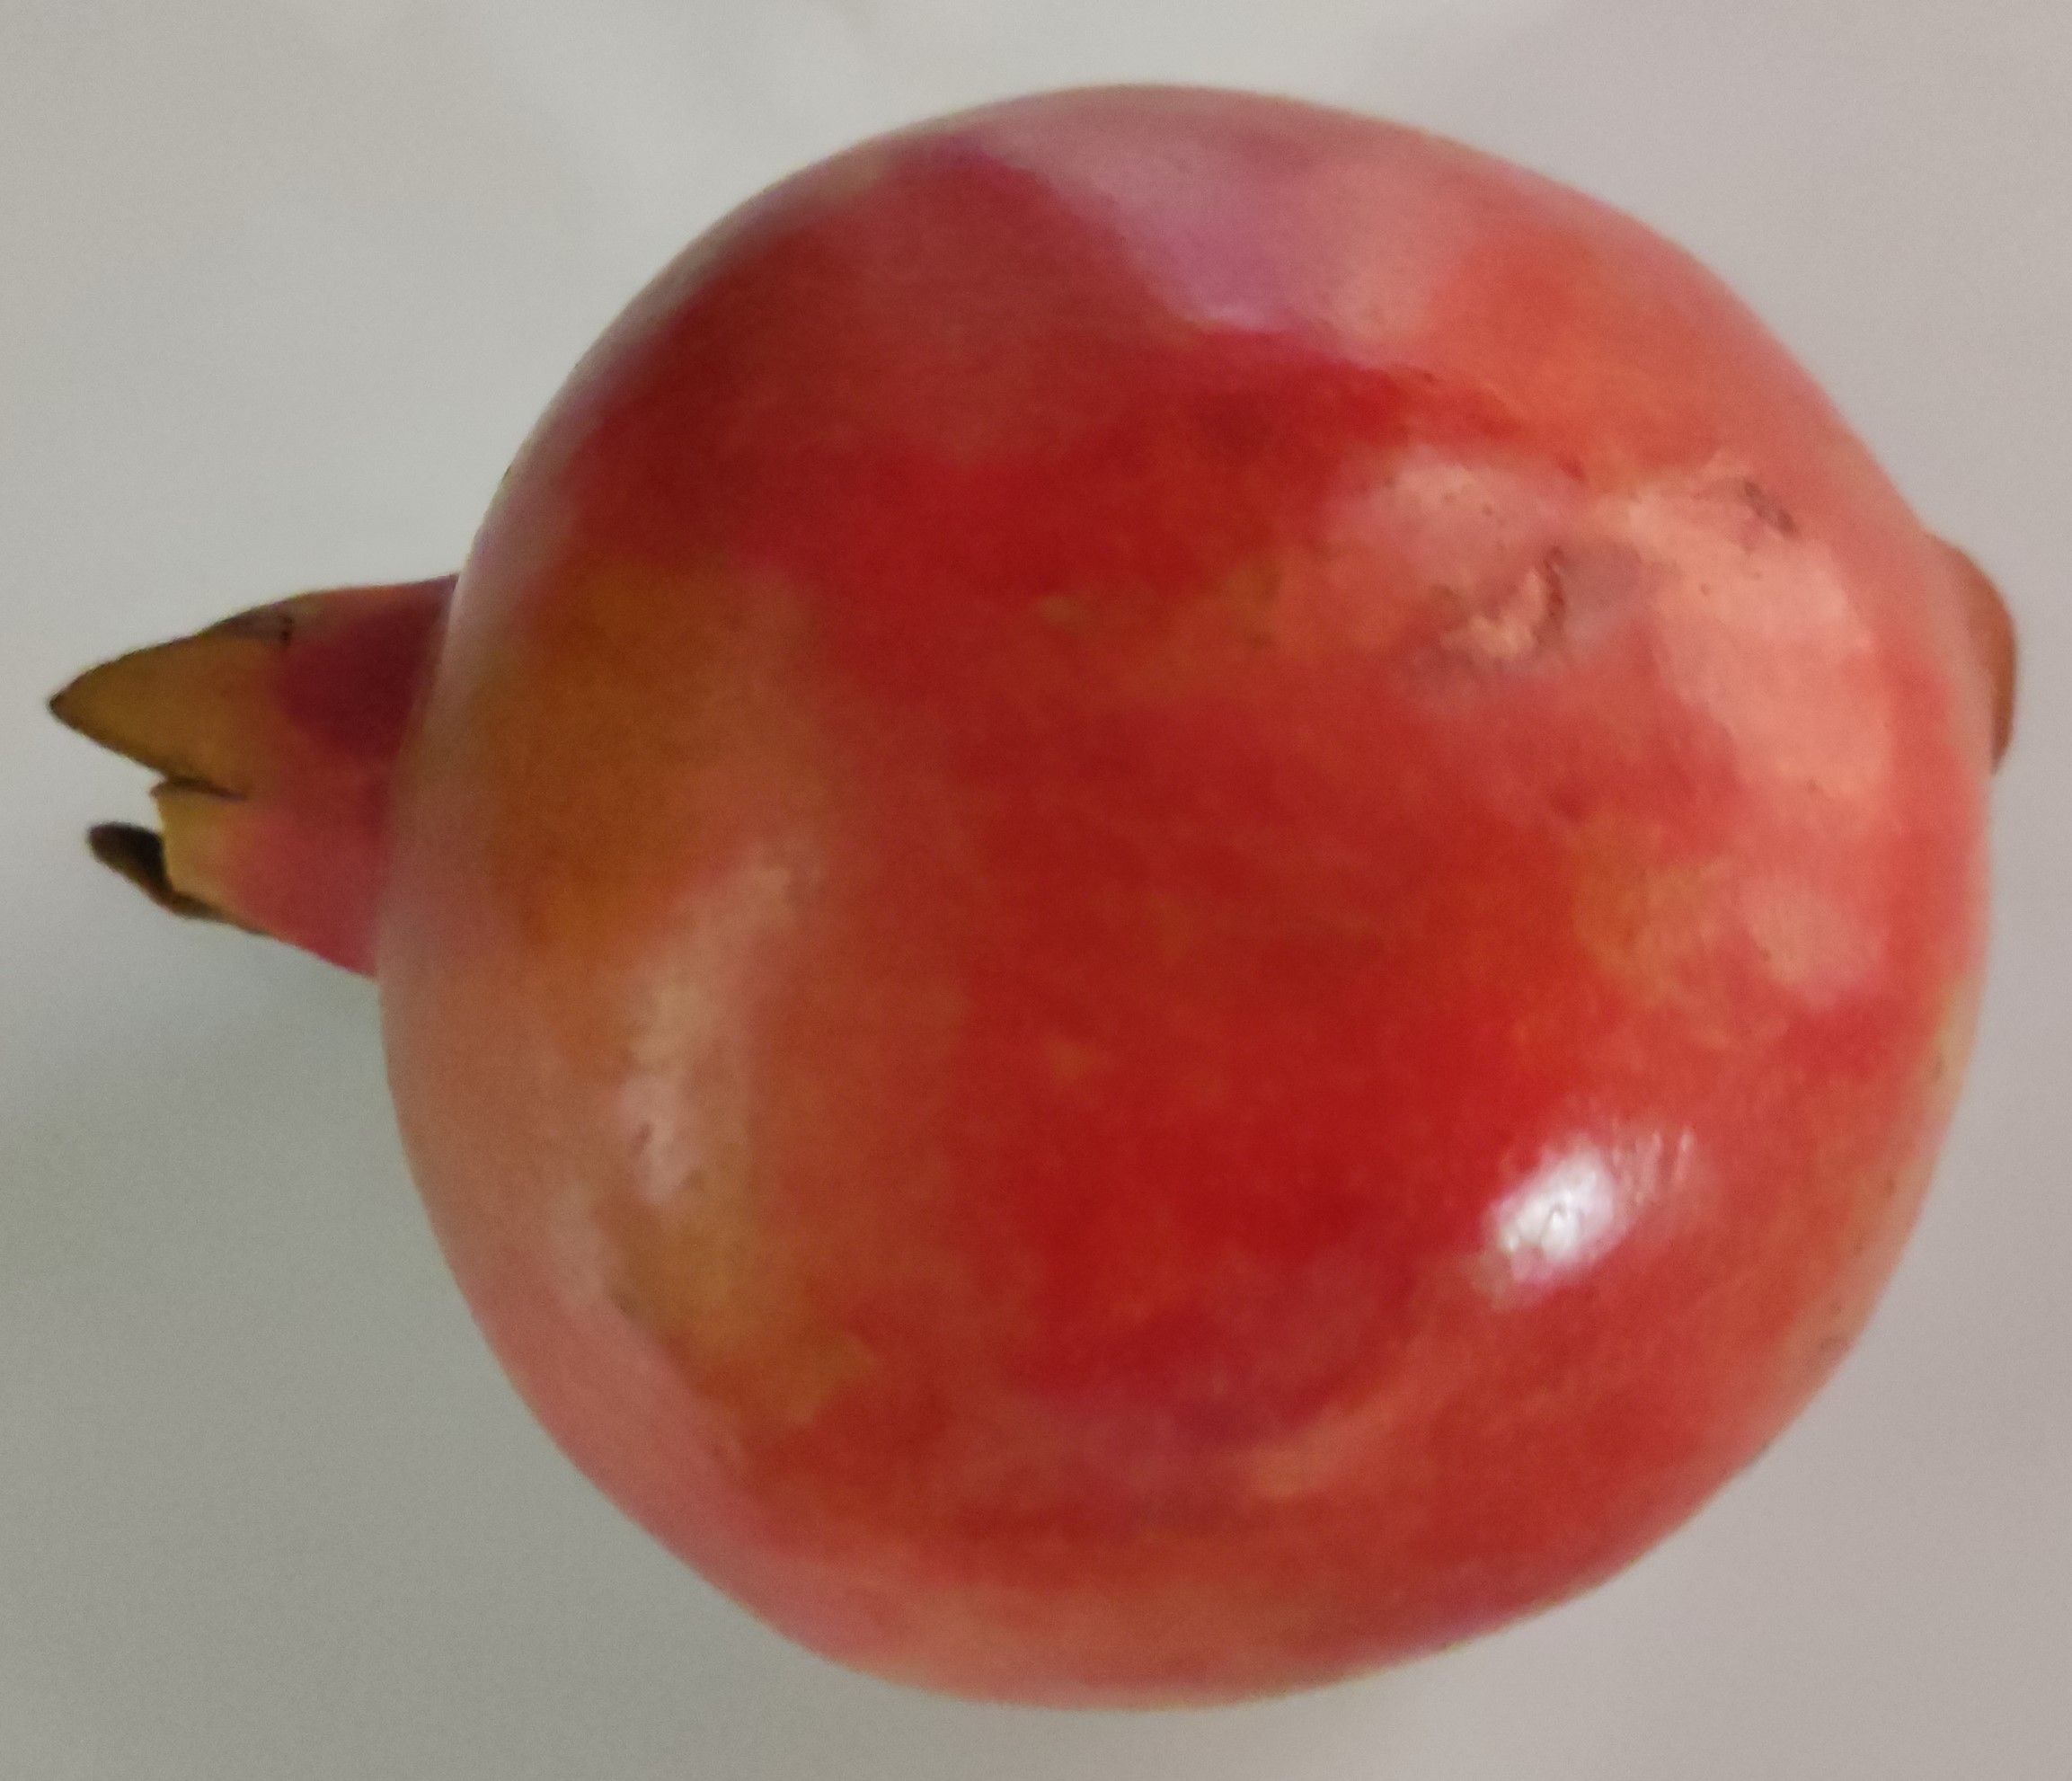
Fruit: pomegranate
Condition: fresh